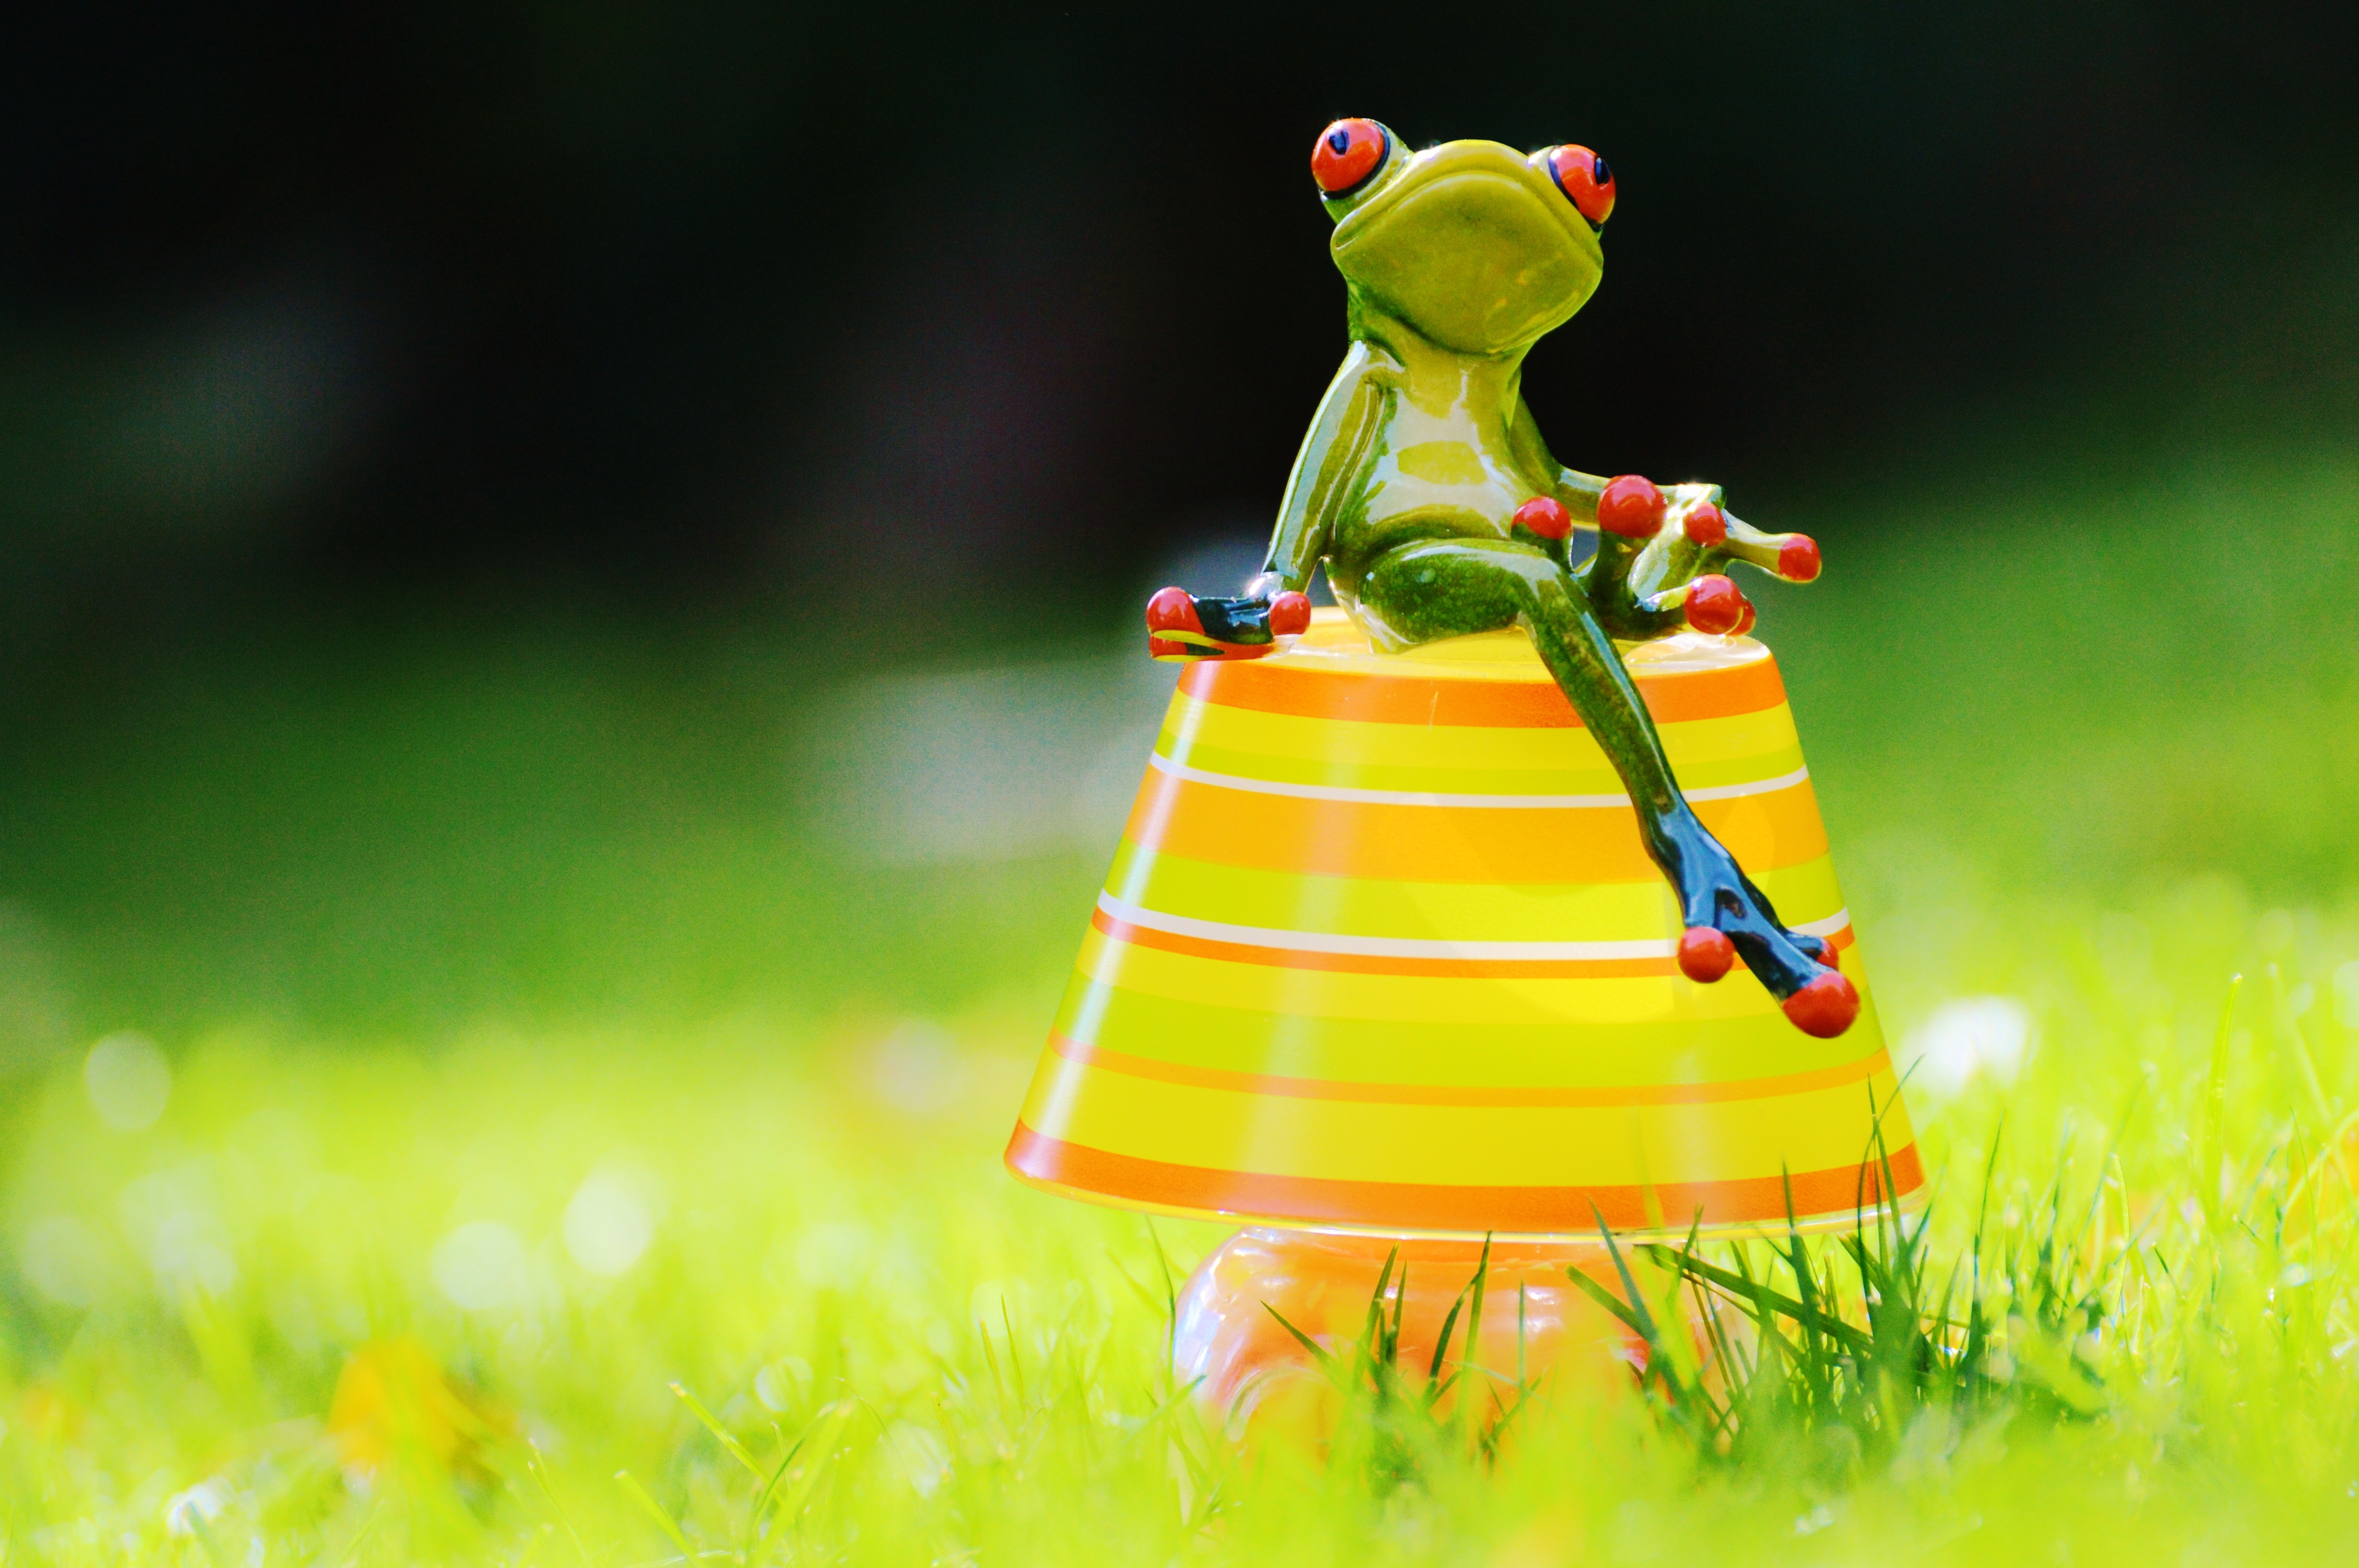
light, meadow, flower, atmosphere, green, romantic, lamp, frog, yellow, lampshade, lighting, stripes, mood, macro photography, summer colors